McMaster University Library

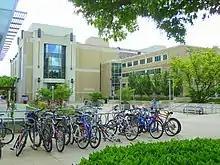
Mills Memorial Library and plaza

The library was established as part of McMaster University in 1887 and was originally located in McMaster Hall in Toronto, Ontario, Canada. When the university and library moved to Hamilton in 1930, the library resided in University Hall, one of the university's five original buildings.